Yue Lao

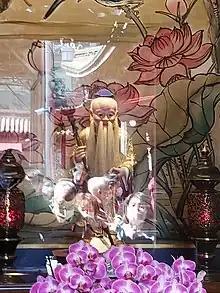
Statue of Yue Lao at Bangka Lungshan Temple.

A legend is told about the old man under the moon. During the Tang dynasty, there was a young man named Wei Gu. Once he was passing the city of Songcheng, where he saw an old man leaning on his pack reading a book in the moonlight. Amazed by this, Wei Gu walked up and asked what he was doing. The old man answered: "I am reading a book of marriage listing for who is going to marry whom. In my pack are red cords for tying the feet of husband and wife." When Wei Gu and the old man came together to a marketplace, they saw a blind old woman carrying a three-year-old little girl in her arms. The old man said to Wei Gu: "This little girl will be your wife in the future." Wei Gu thought this was too strange to believe and he ordered his servant to stab the girl with his knife.